Youyi Bridge

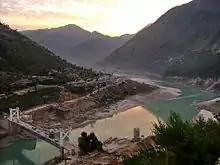
Youyi Bridge

The Youyi Bridge (meaning "Friendship Bridge") is a bridge on the Karakoram Highway at Thakot in Battagram District in Khyber Pakhtunkhwa province of Pakistan. The inauguration ceremony for the bridge was held on August 17, 2004.